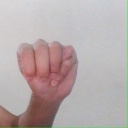
अक्षर: म